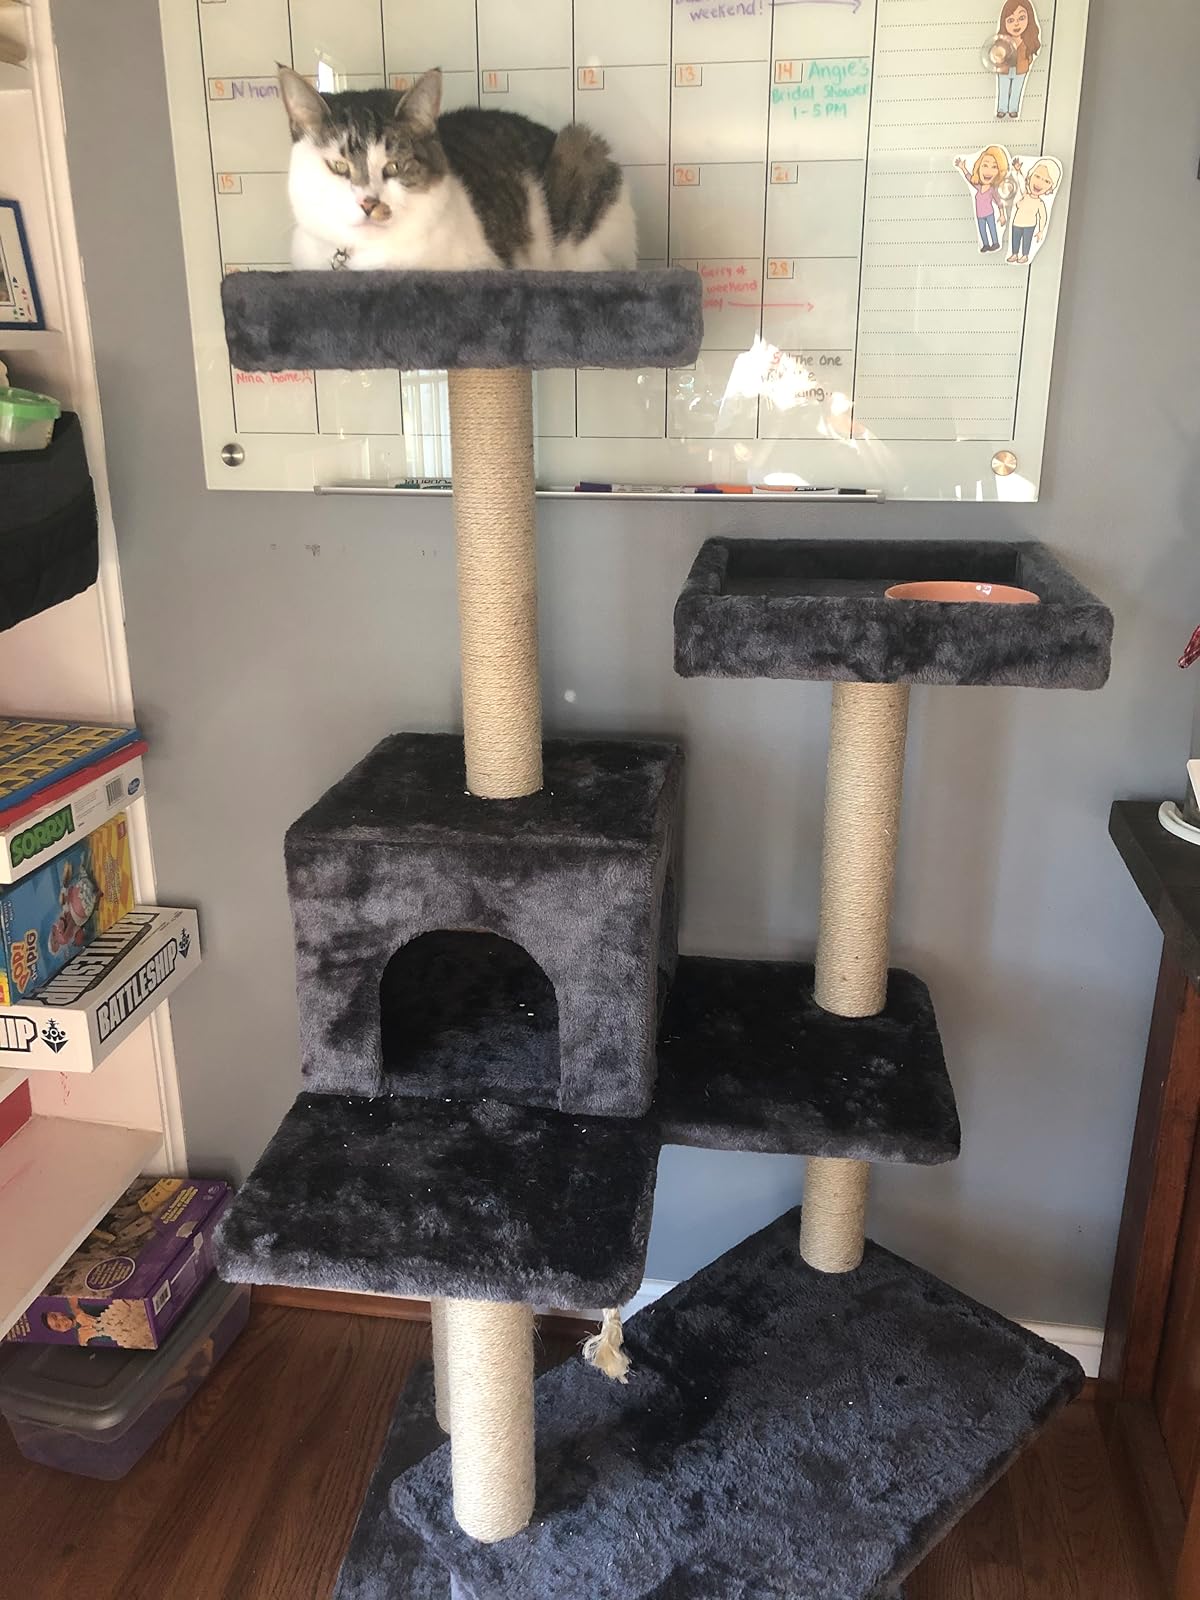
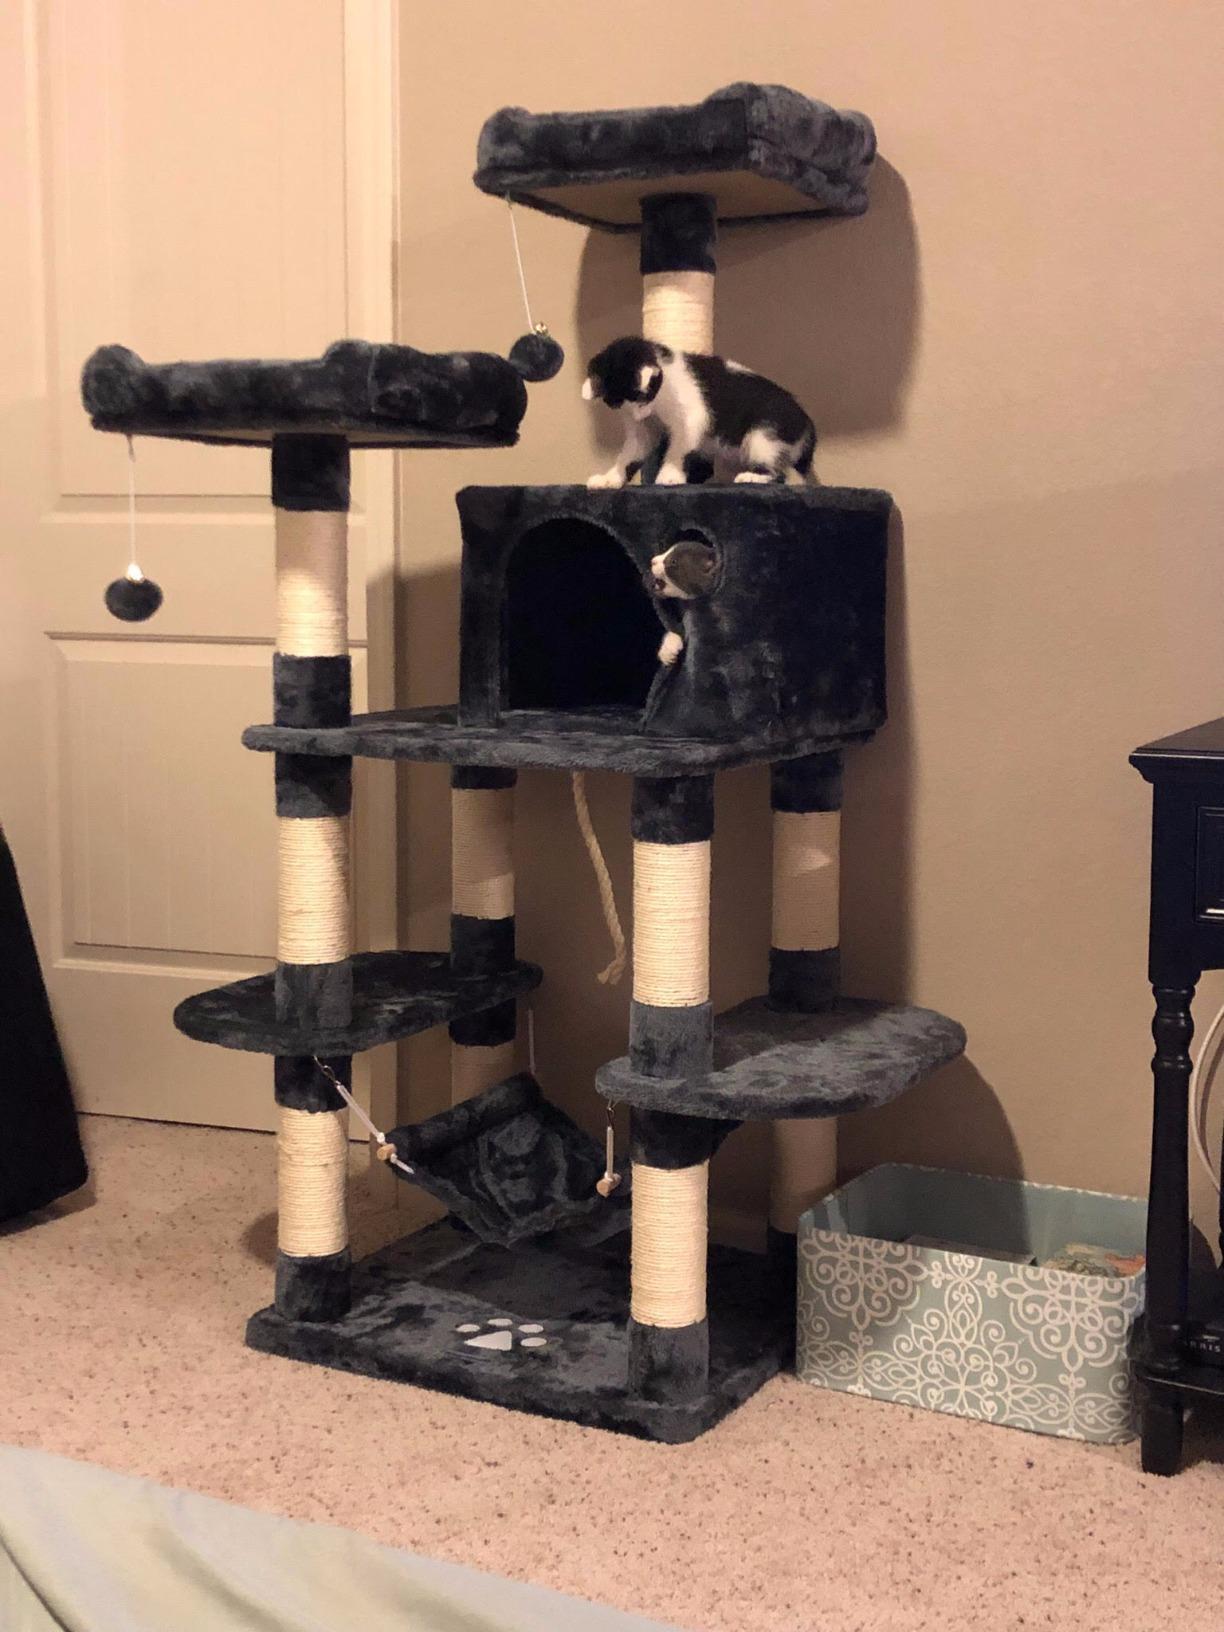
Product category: items_cat tree
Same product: no